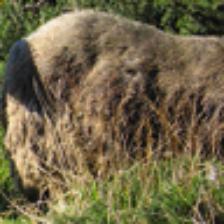
Label: NonHuman